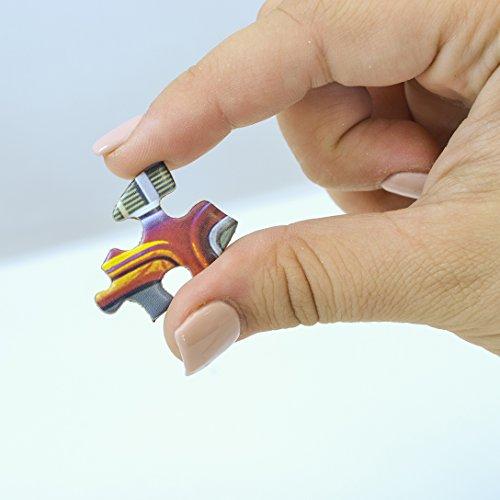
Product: MasterPieces Colorscapes Linen Jigsaw Puzzle, It's Amore! Romantic Evening in Italy, 1000 Pieces
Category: Toys & Games | Puzzles | Jigsaw Puzzles
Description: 1000 pieces in finished 19.25" inch x 26.75 inch puzzle.
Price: $13.39
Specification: ProductDimensions:2x8x8inches|ItemWeight:15.8ounces|ShippingWeight:1.25pounds(Viewshippingratesandpolicies)|ASIN:B07CPRGK7B|Itemmodelnumber:71802|Manufacturerrecommendedage:13yearsandup